Animerama

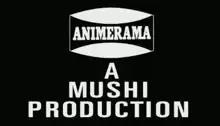
The "Animerama" logo, as seen in the English version of "A Thousand and One Nights".

is a trilogy of thematically related adult anime feature films originally conceived and initiated by Osamu Tezuka and made at his Mushi Production animation studio from the late 1960s to early 1970s.